Aviv Geffen

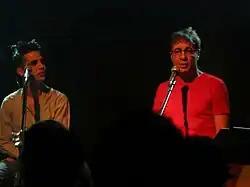
Geffen performing with his father Yehonatan Geffen (2005)

Although a great-nephew (via his grandmother Aviva) of the legendary Israeli General and former Defense Minister, Moshe Dayan, Geffen refused enlistment in the mandatory Israeli military service, claiming conscientious objector status. He had previously advocated that Israeli youth should likewise refuse military service and criticized Israel for being "a paranoid country where people think they always have to be strong."